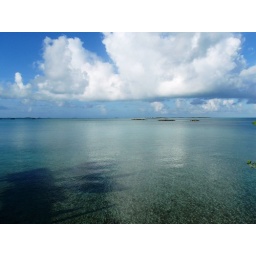
View from the porch. I've been around a few tropical places, and never seen water as clear as in Exuma.